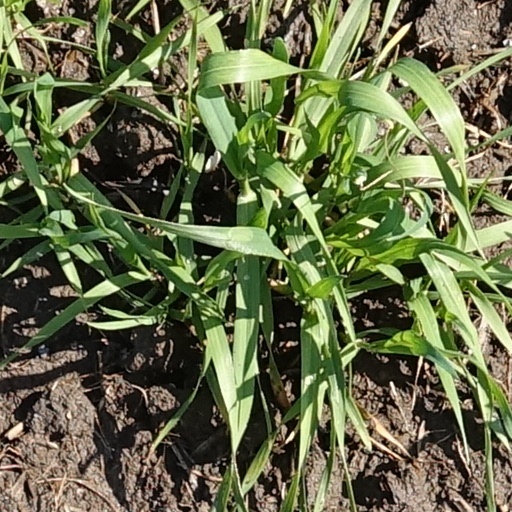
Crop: wheat